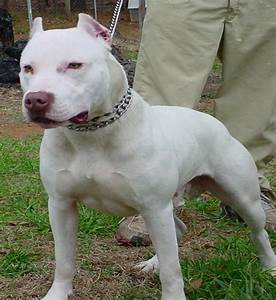
Label: dog